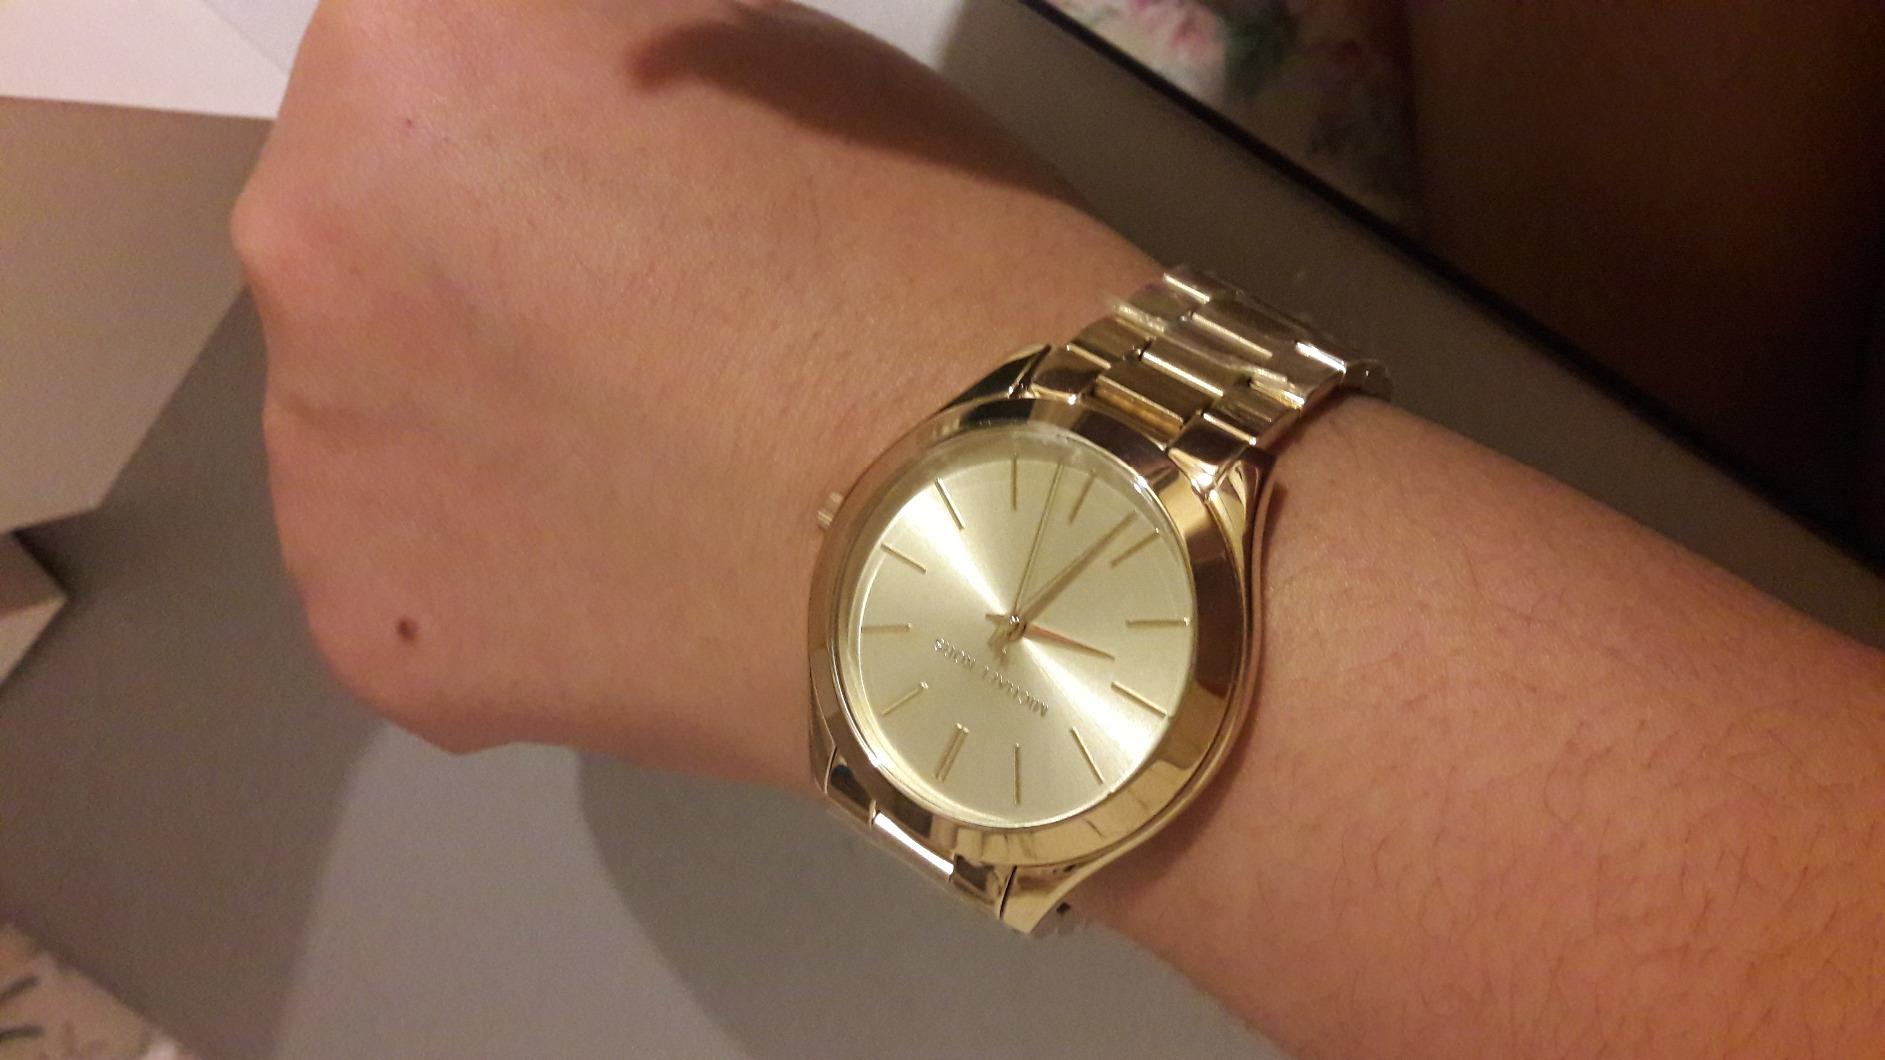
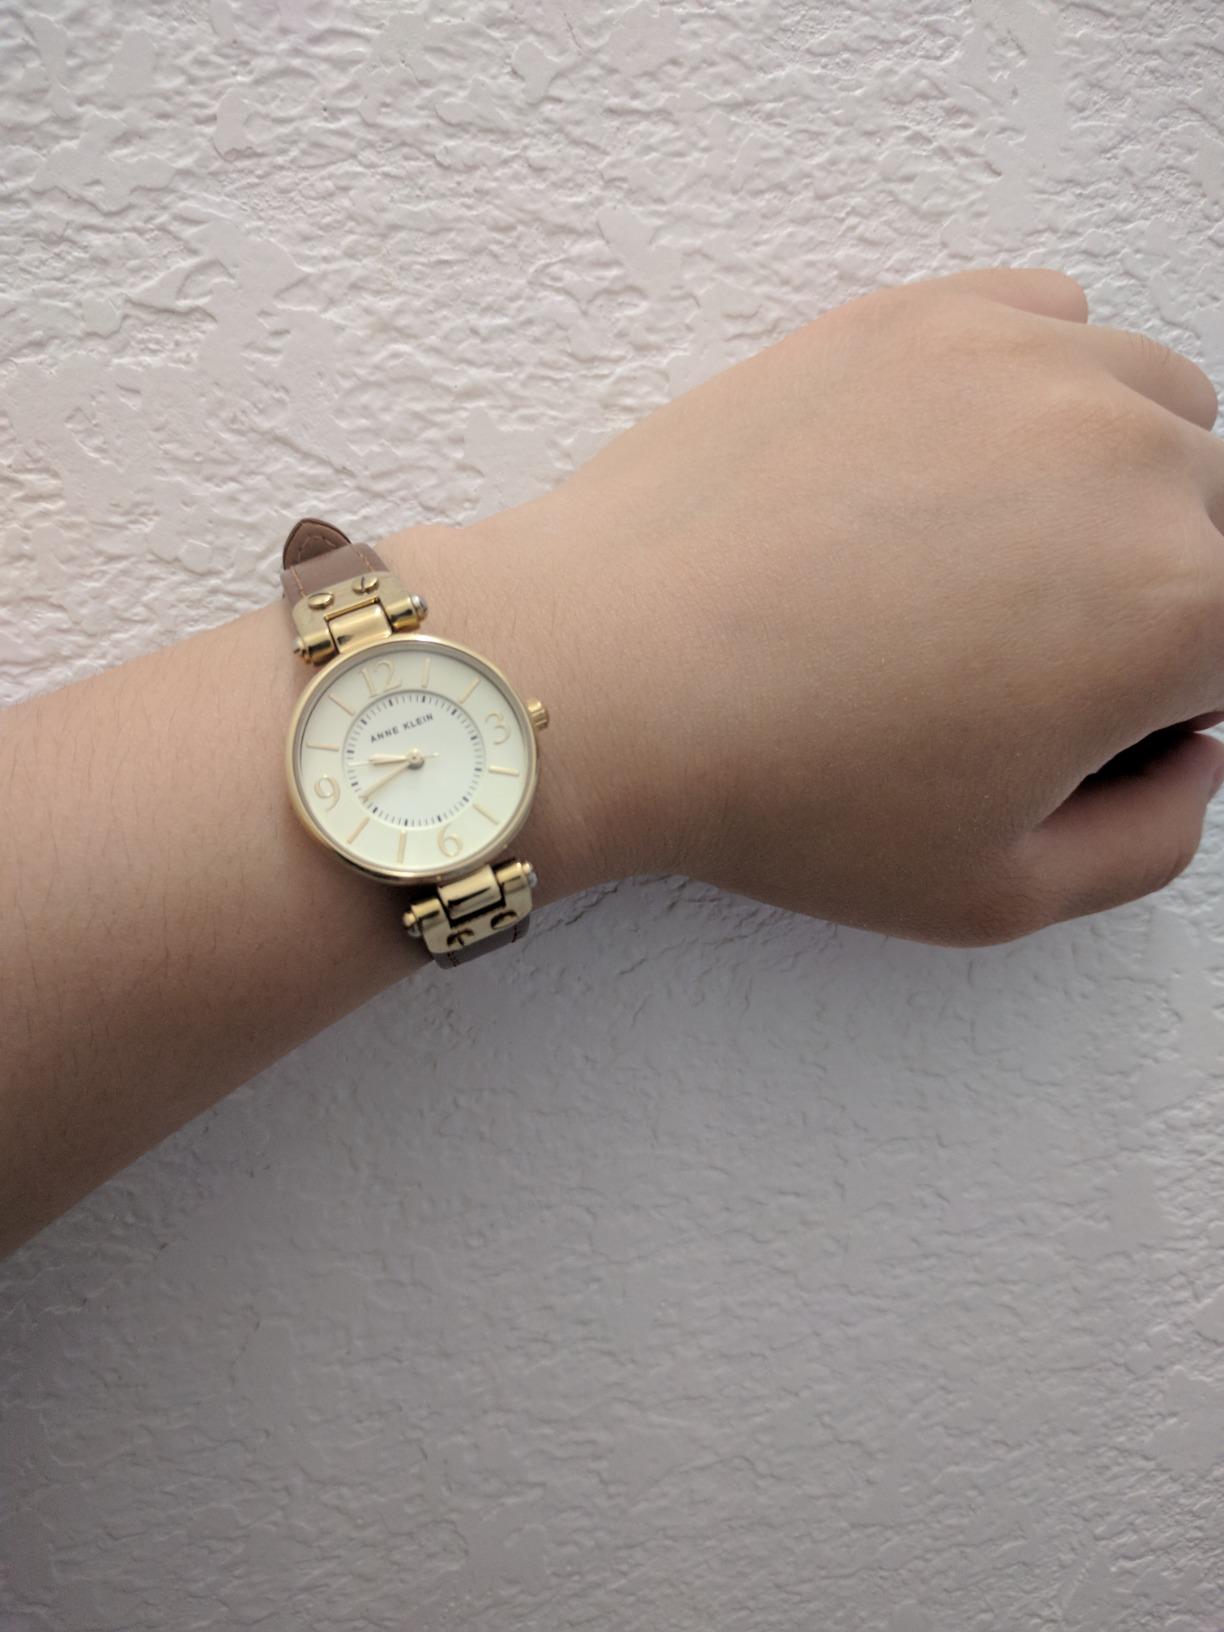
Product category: accessories_watch
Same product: no